Pelagius

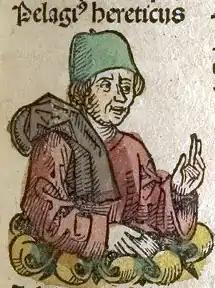
Pelagius, as depicted in the Nuremberg Chronicle

Manichaeism stressed that the spirit was God-created, while material substance was corrupt and evil. Theologian Gerald Bonner felt that Pelagius's purported views were in part an "over-reaction" to Manicheanism. Pelagius held that everything created by God was good, therefore, he "could not see" how God had made humans fallen creatures. The Pelagians accused Augustine of bringing Manichaean theology into the Christian church, which Augustine himself denied.